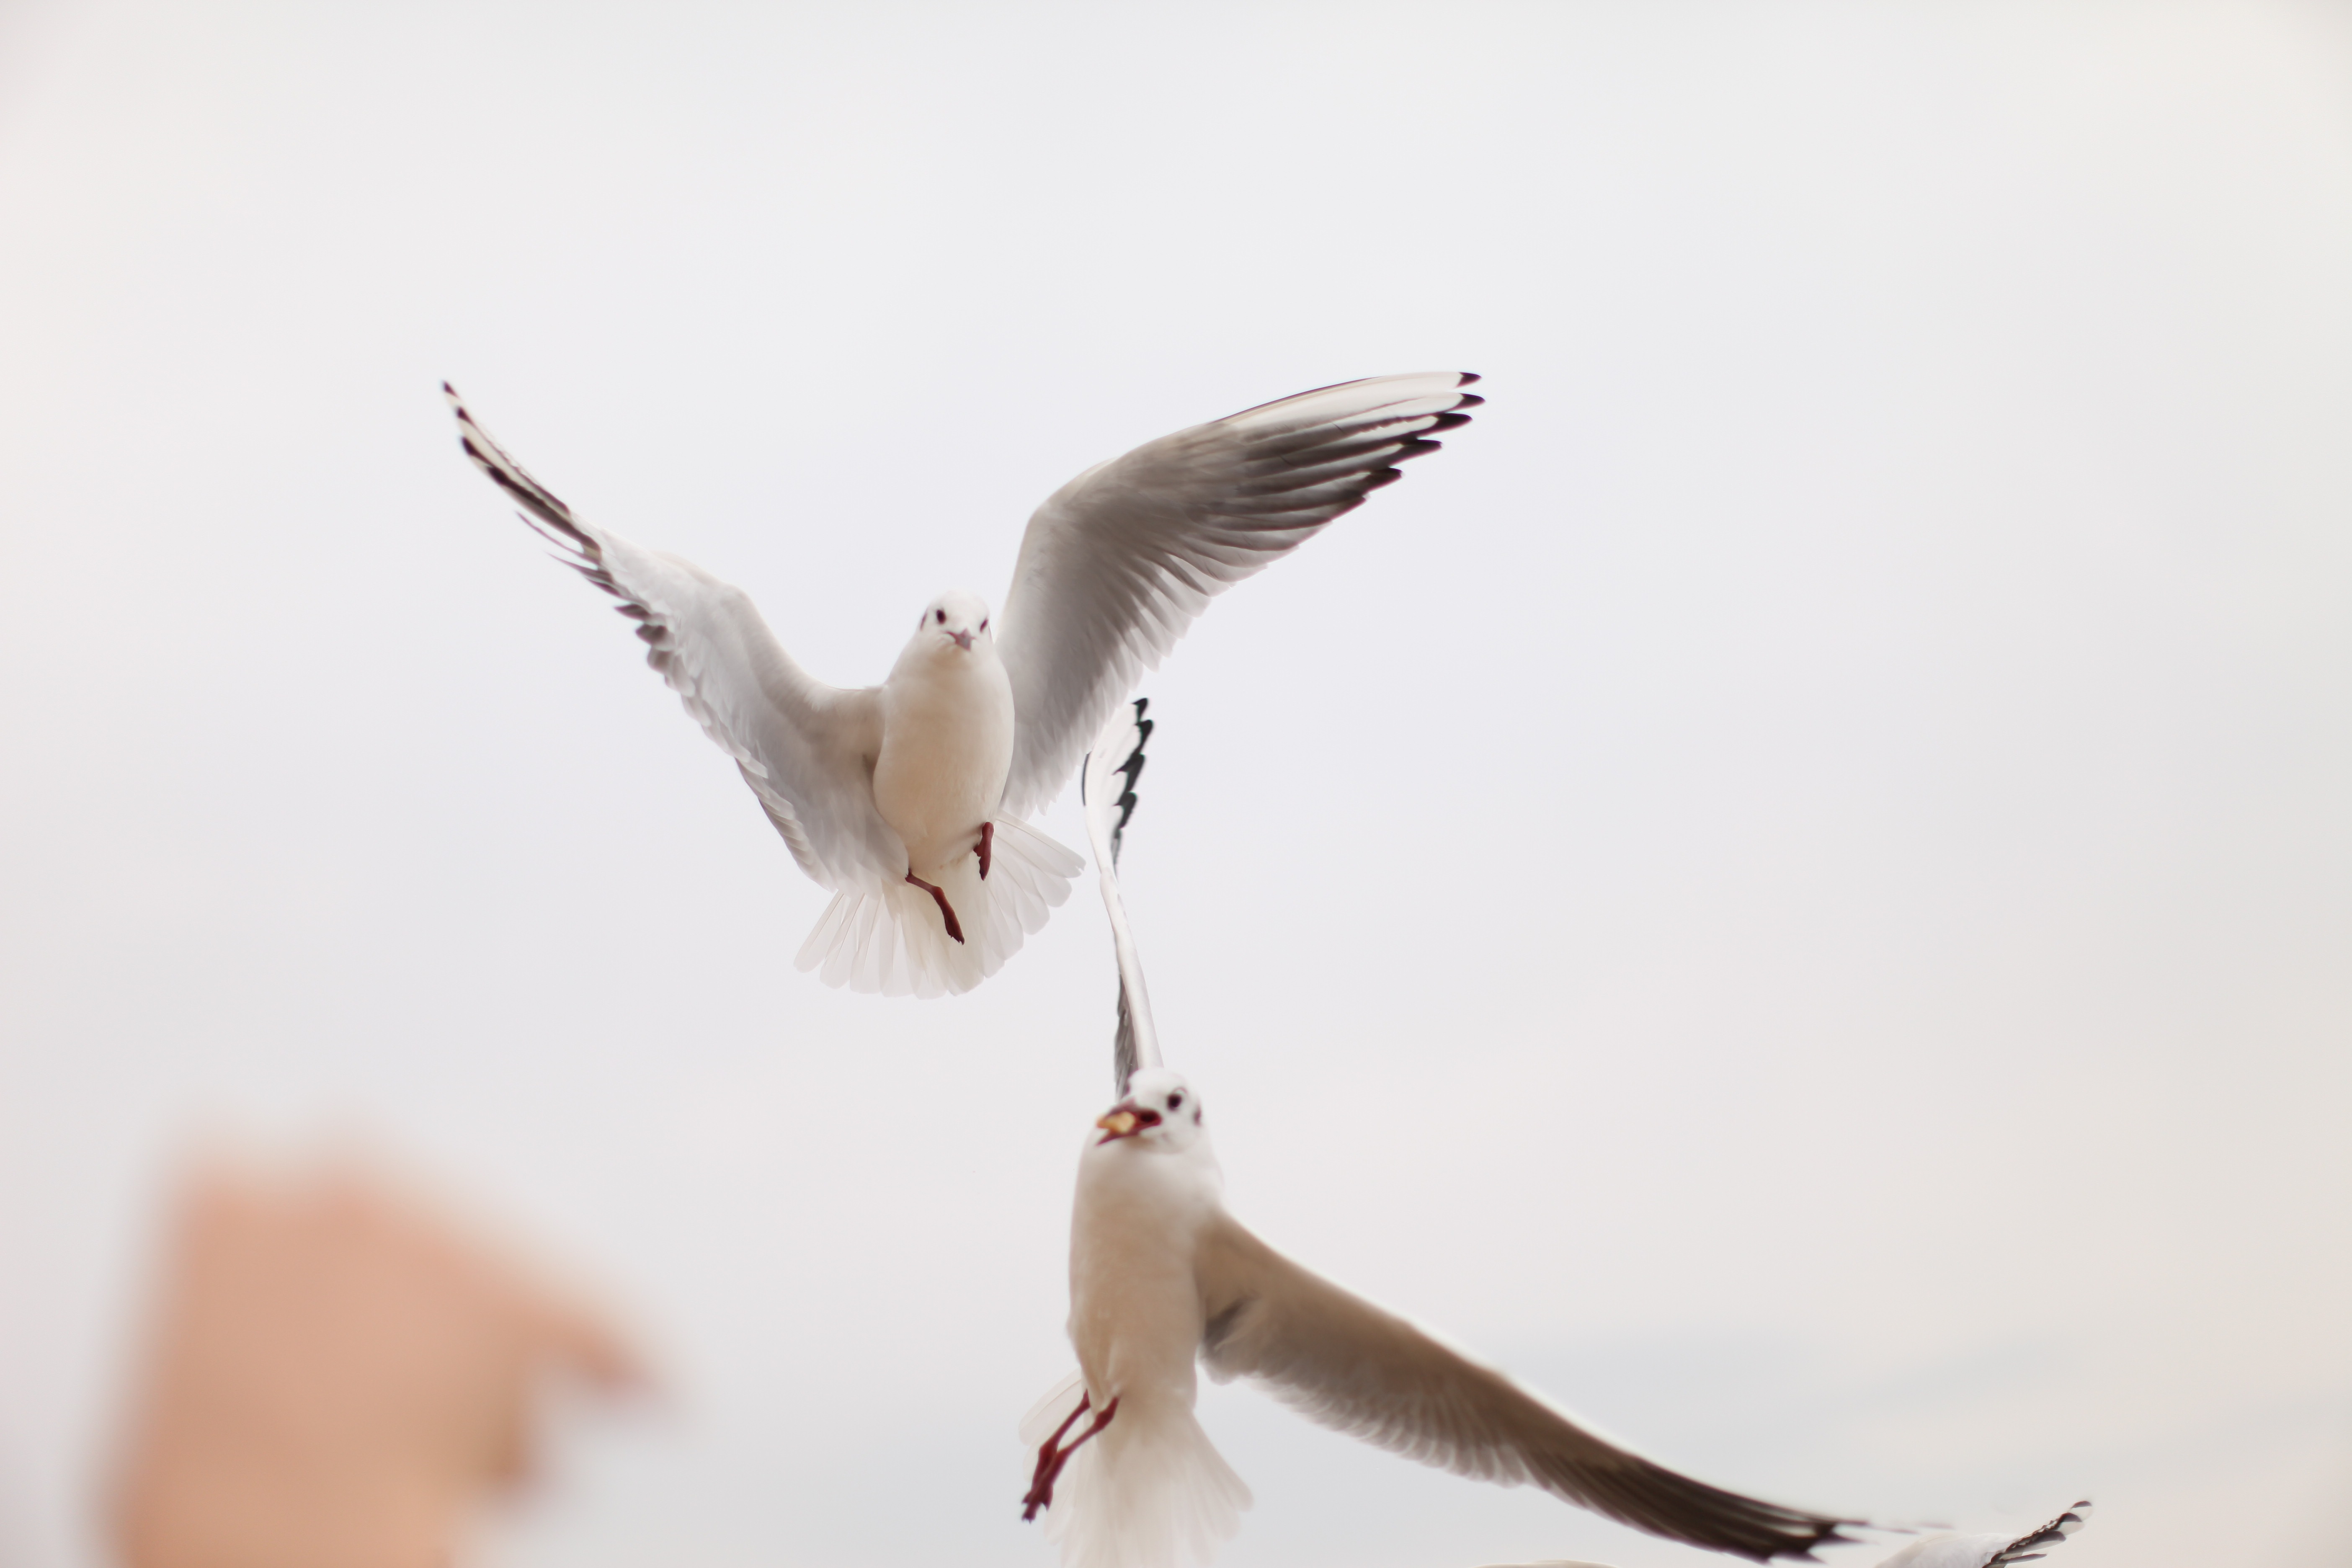
sea, bird, wing, seabird, seagull, gull, beak, vertebrate, new, charadriiformes